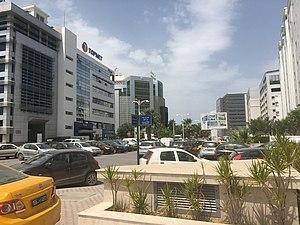
Avenue Safia Chamia (Centre Urbain Nord, Tunis), 2019. العربية: شارع صفية الشامية (المركز العمراني الشمالي، تونس العاصمة)، 2019.
Safia Chamia, de son vrai nom Cherifa Chamia, née le 3 janvier 1932 au Liban et morte le 17 décembre 2004, est une chanteuse et actrice tunisienne.